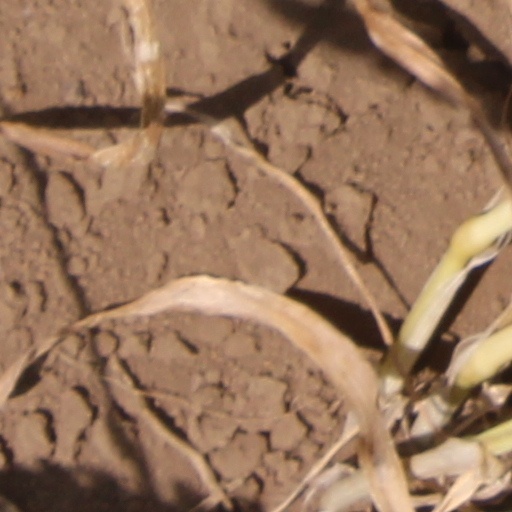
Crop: wheat